Blodplättar

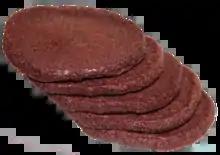
Finnish blood pancakes

Blodplättar (in Swedish; blodpannekaker in Norwegian, veriohukainen, verilätty or verilettu in Finnish; verikäkk in Estonian), or blood pancakes in English are a dish served in Finland, Estonia, Sweden and Norway made of whipped blood (typically reindeer blood), water or pilsner, flour and eggs. It is similar to black pudding, but is thinner and crispier.